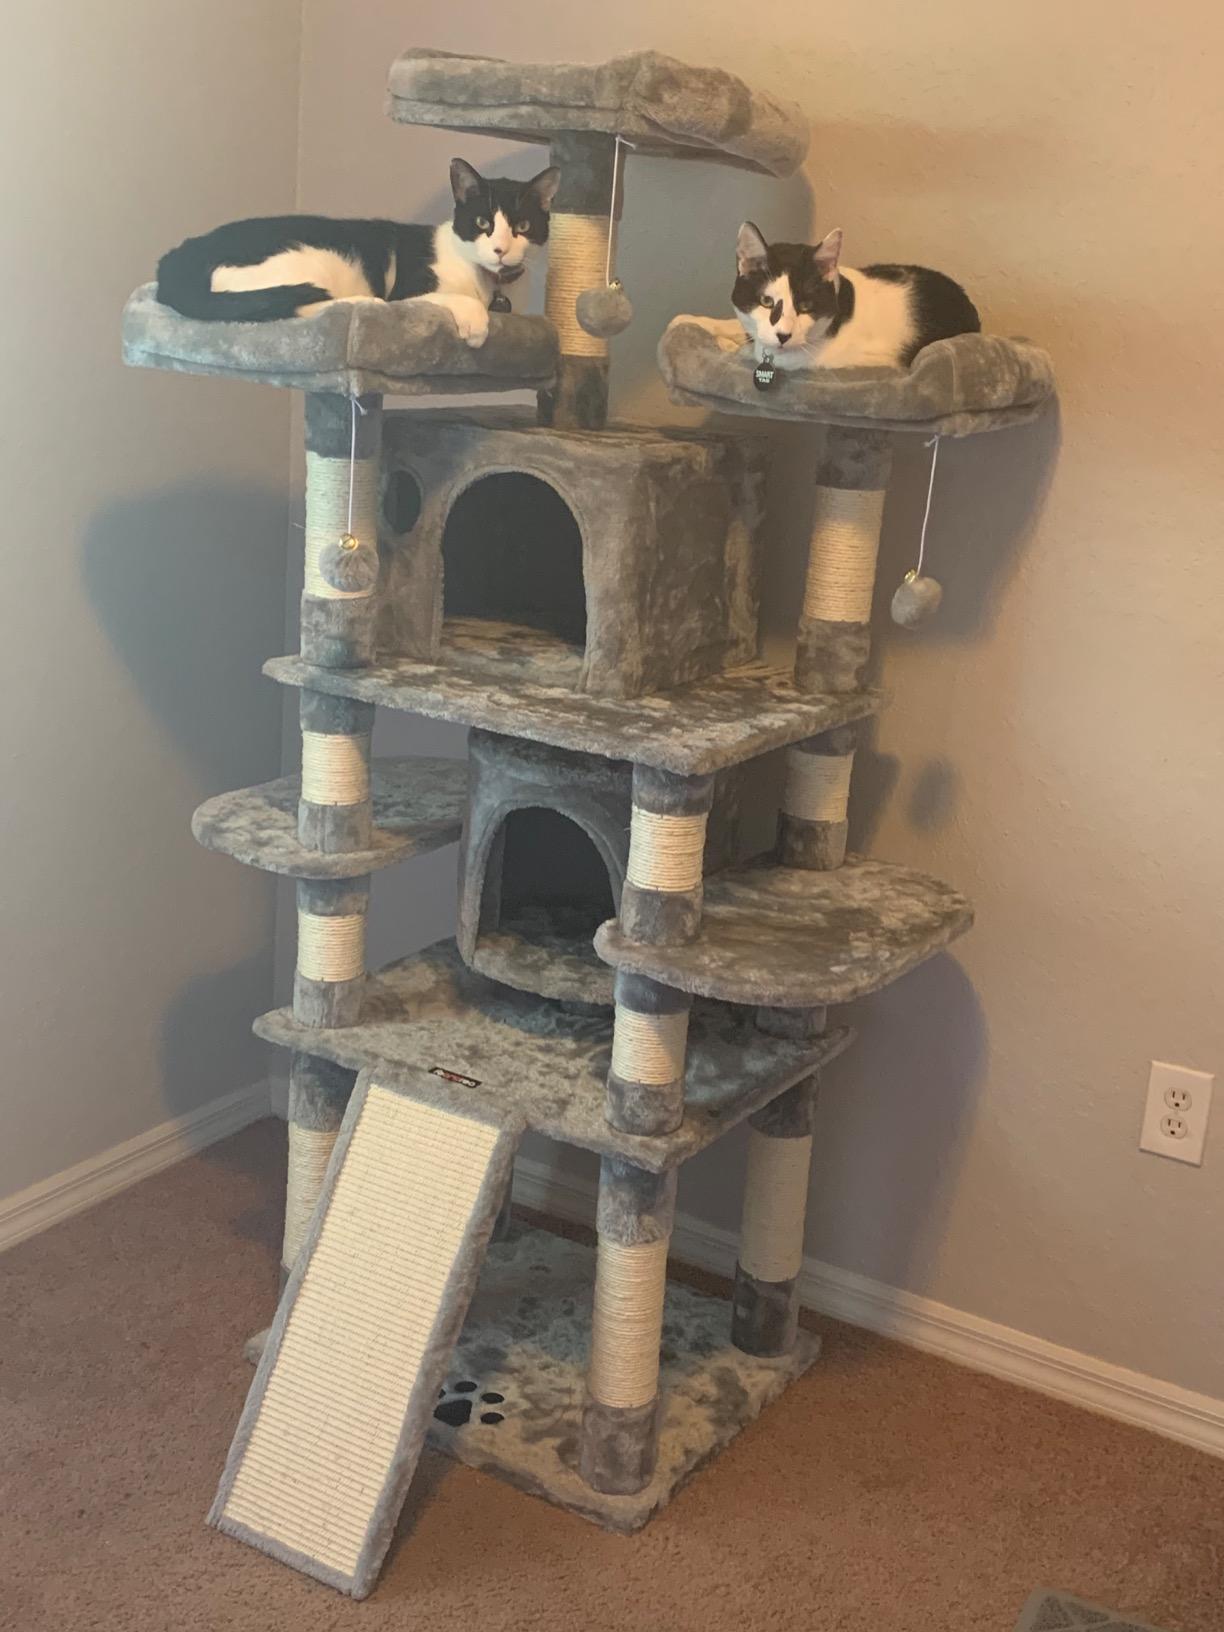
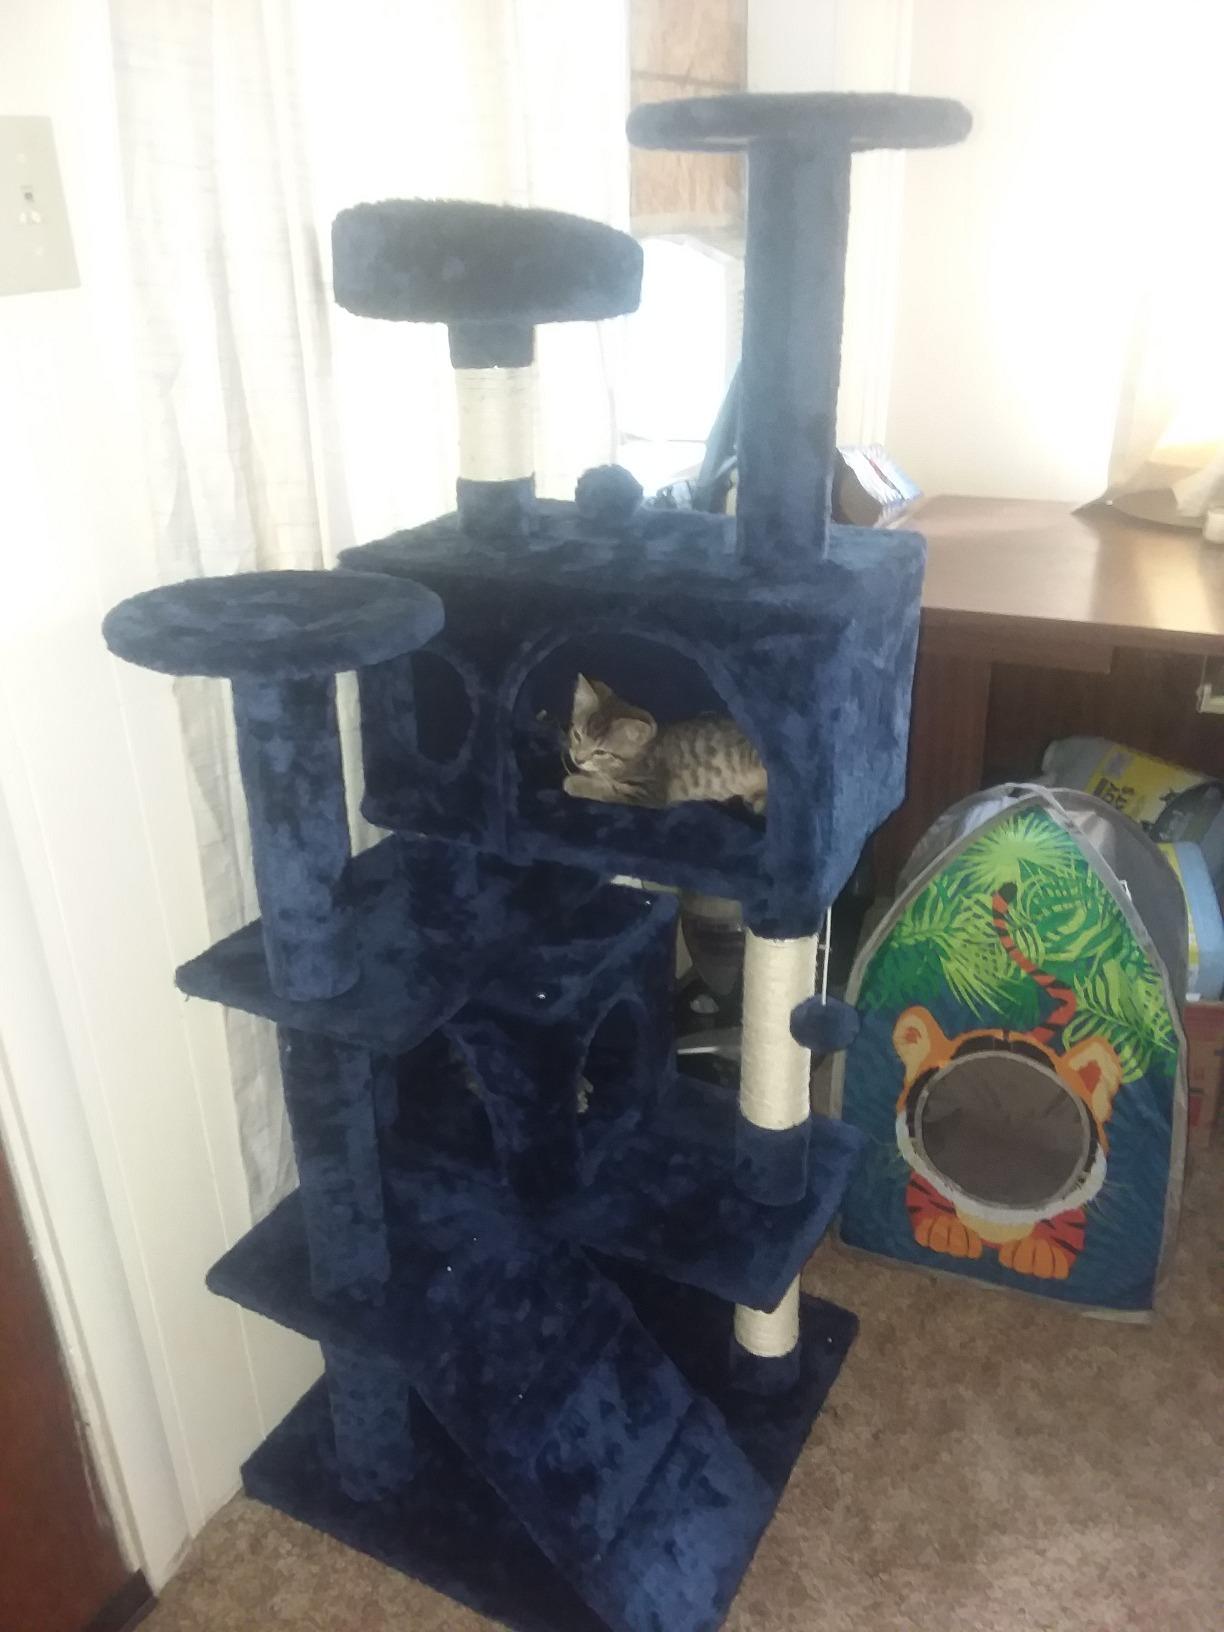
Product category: items_cat tree
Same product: no